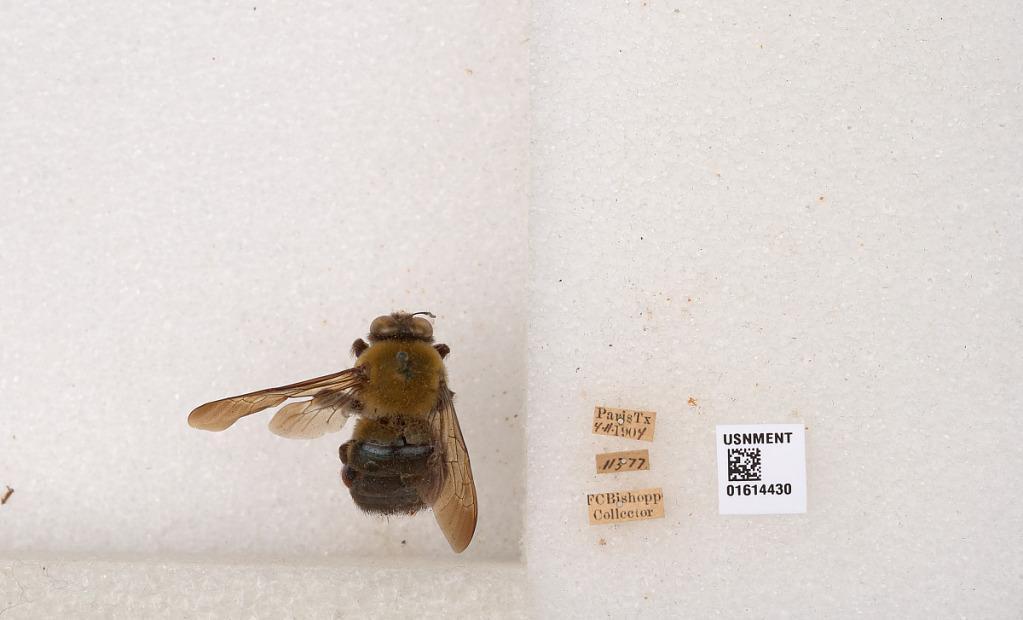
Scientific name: Xylocopa (Xylocopoides) virginica virginica (Linnaeus)
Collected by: F. Bishopp
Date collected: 1904-4-11
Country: United States
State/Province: Texas
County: Lamar
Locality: Paris